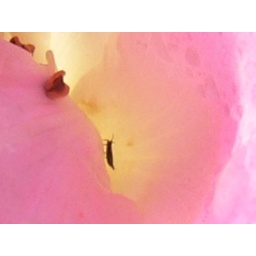
A nicely silhouetted bug in the centre of a pink rose